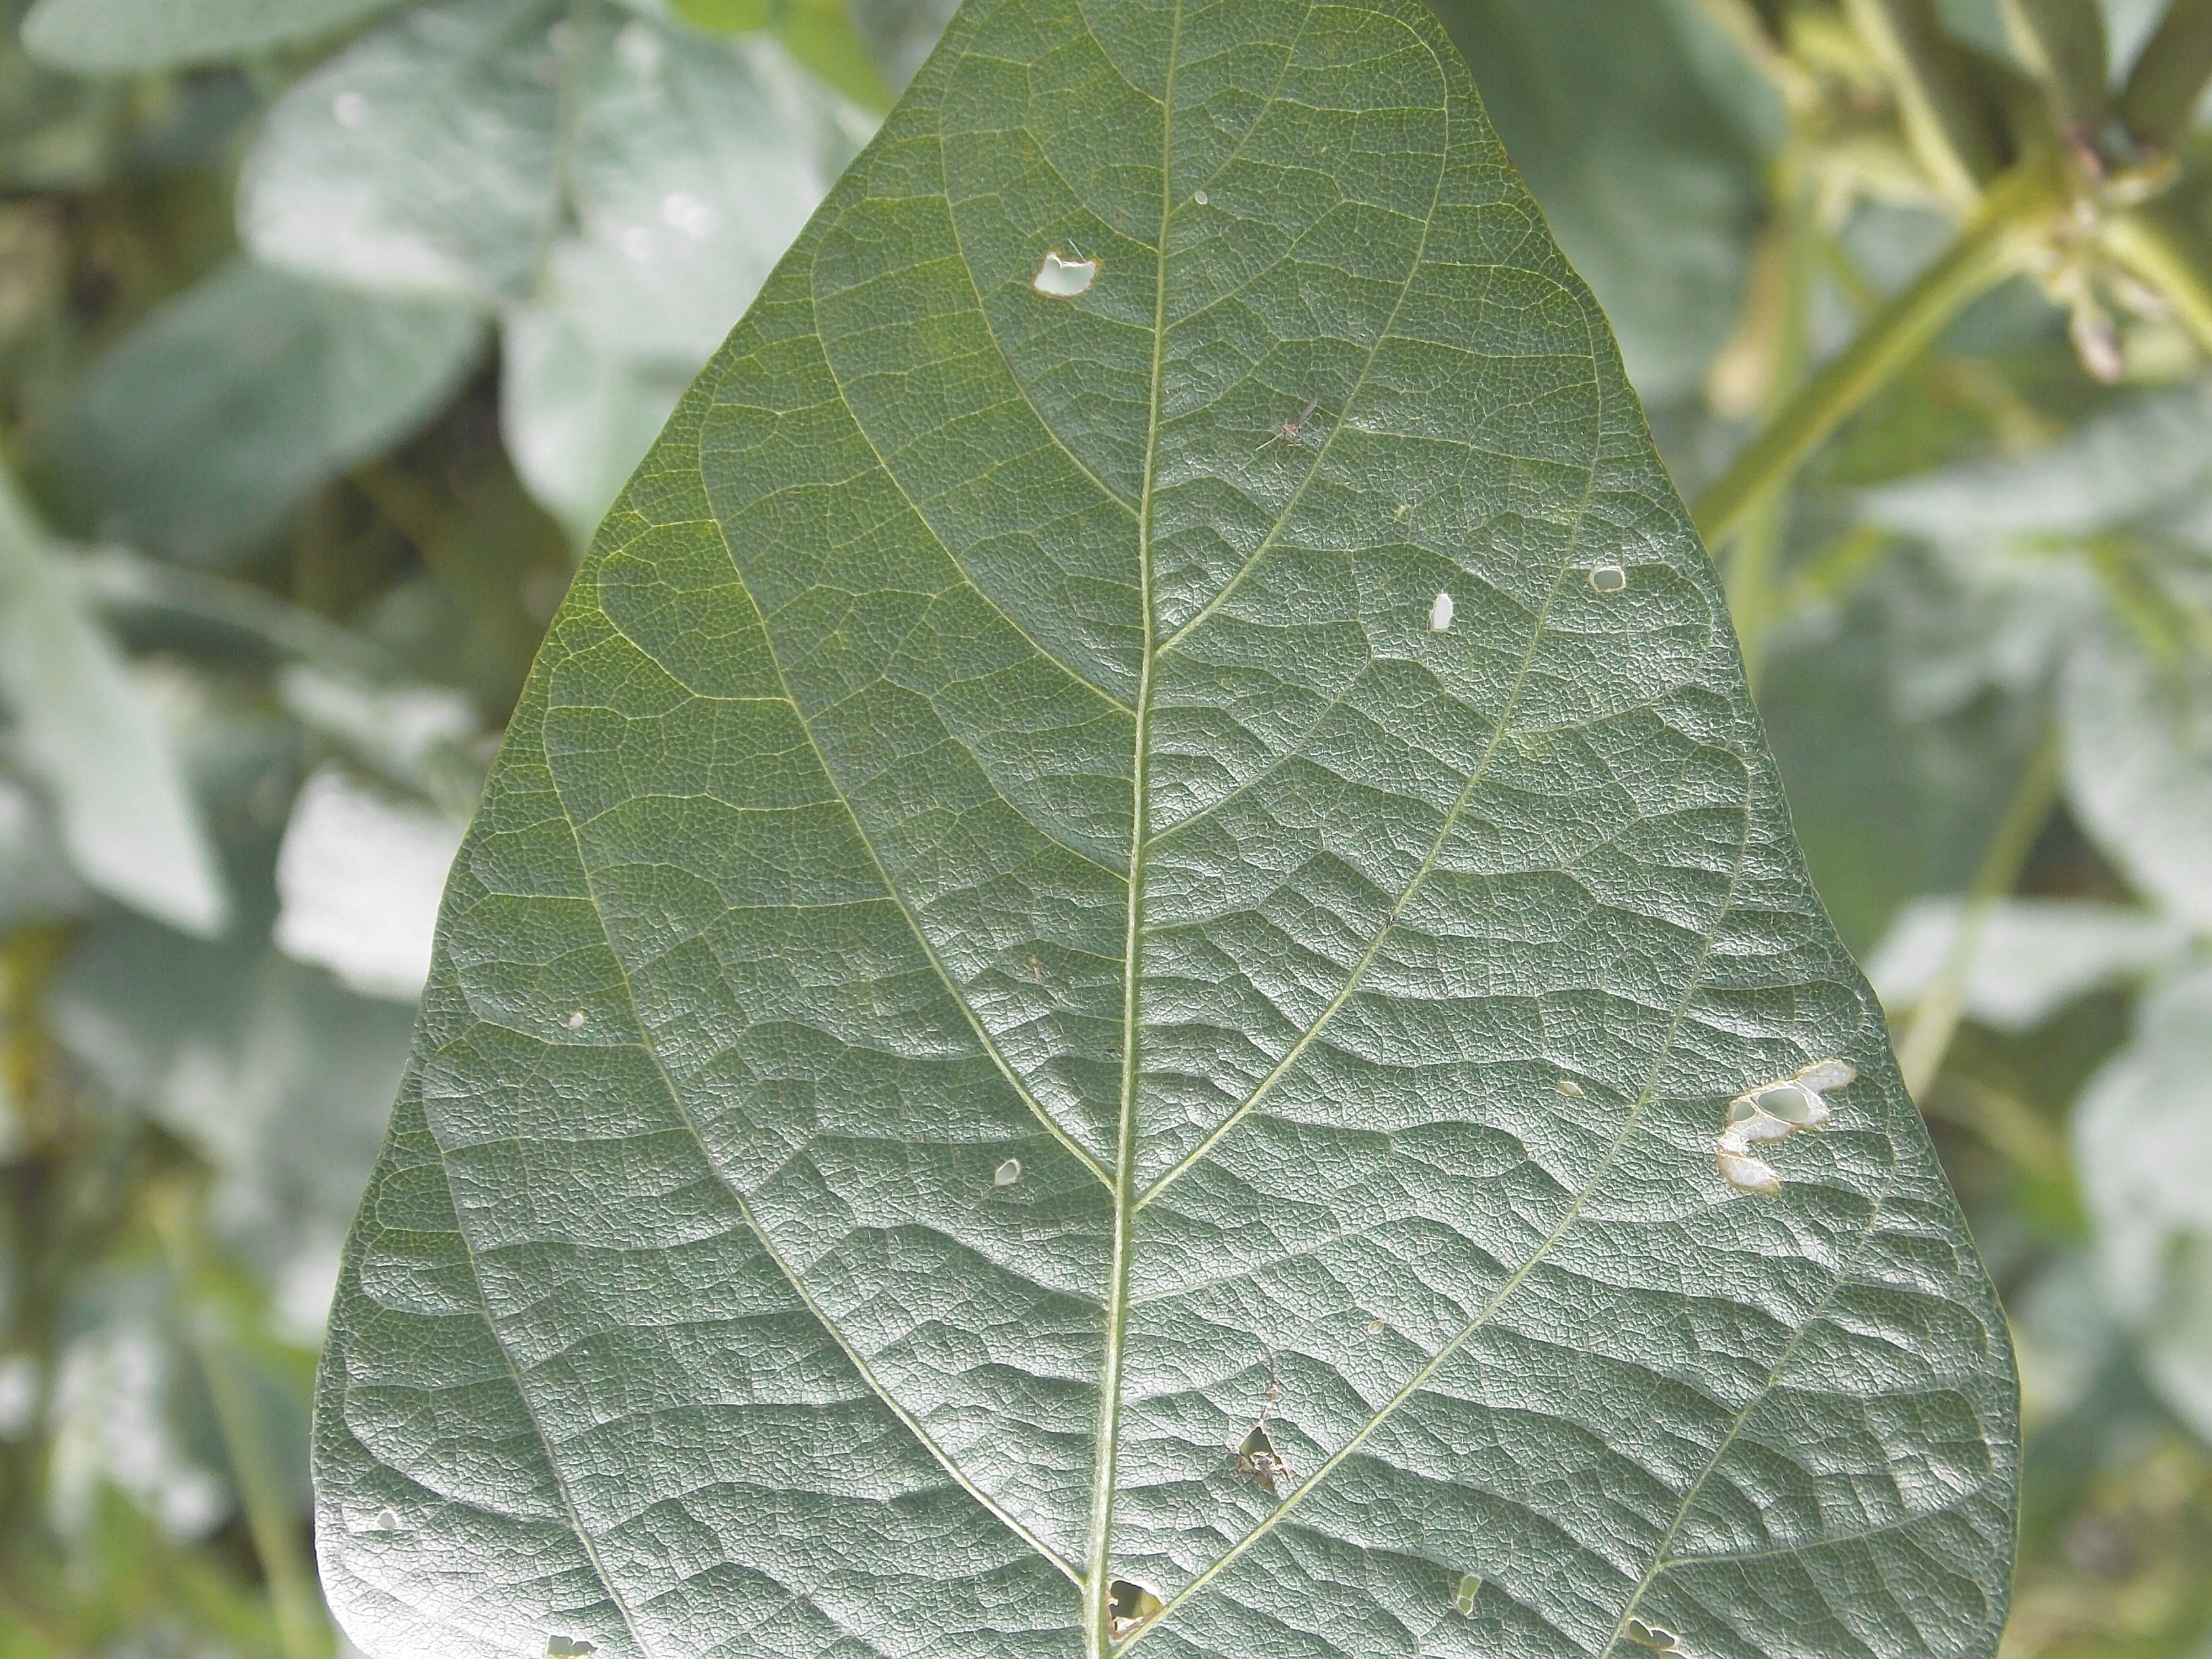
Label: Disease